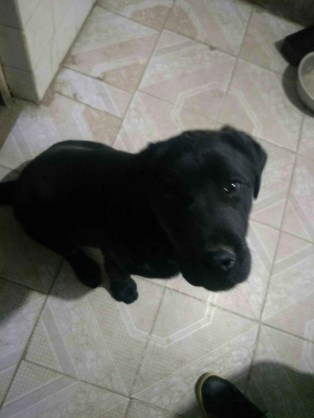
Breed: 3580-n000122-Labrador_retriever